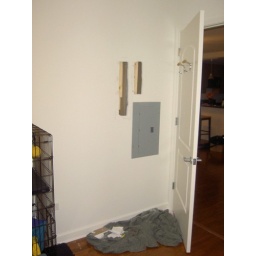
The two cuts I made in the bedroom wall for the 2x4s to go and beef up the steel studs